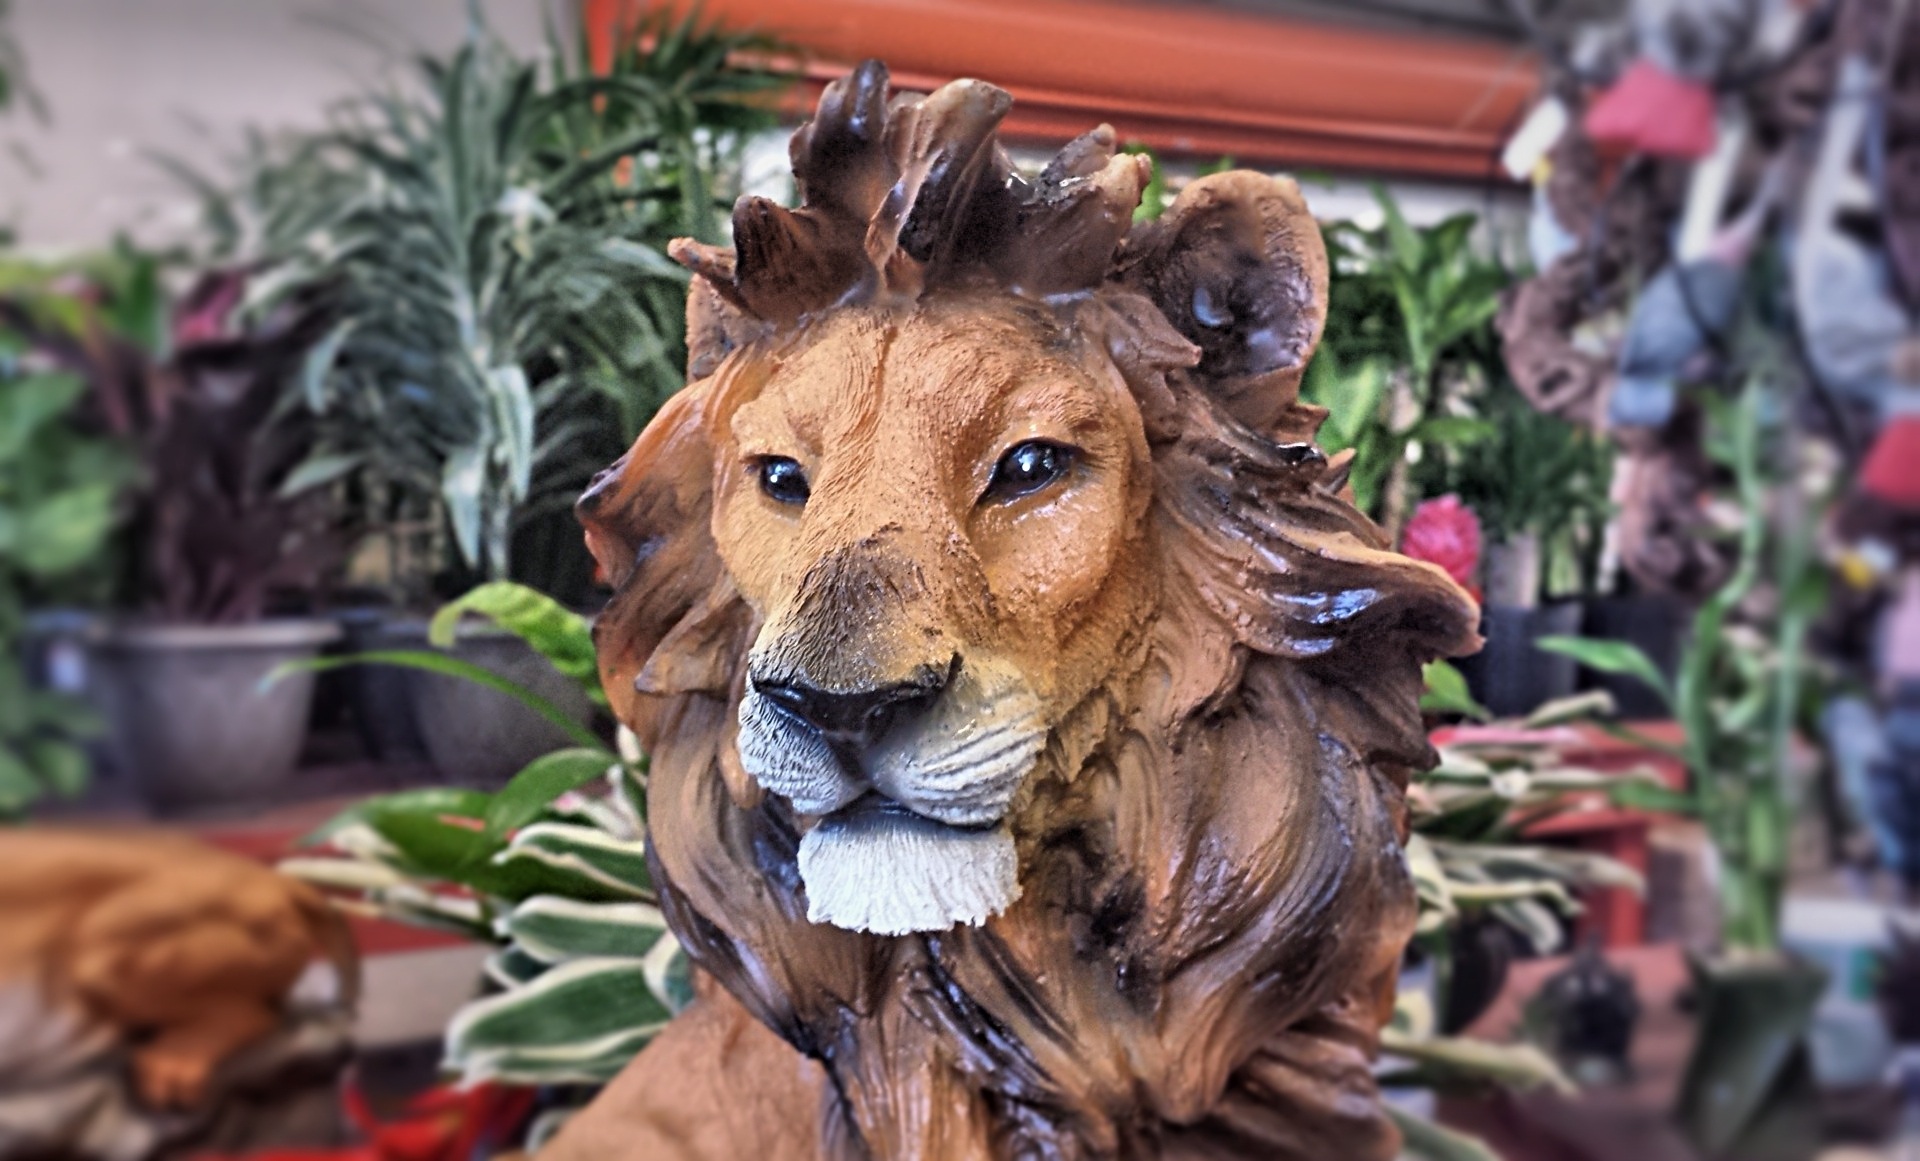
nature, silhouette, animal, cute, looking, male, wildlife, wild, statue, zoo, decoration, portrait, jungle, collection, cat, ceramic, africa, feline, mammal, predator, set, lion, plants, face, eyes, king, figure, design, head, danger, funny, expression, big, icon, carnivore, hunter, wildcat, safari, strength, dangerous, leo, aggressive, cartoon, big cats